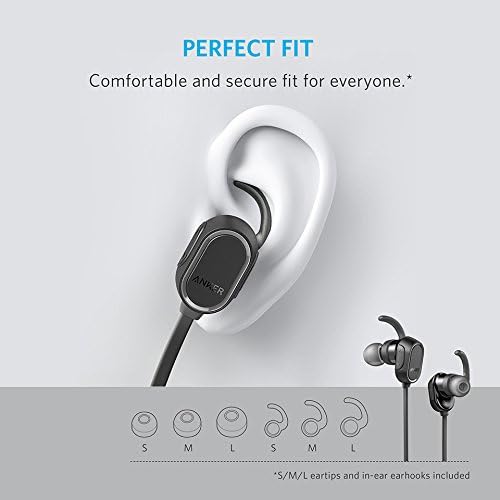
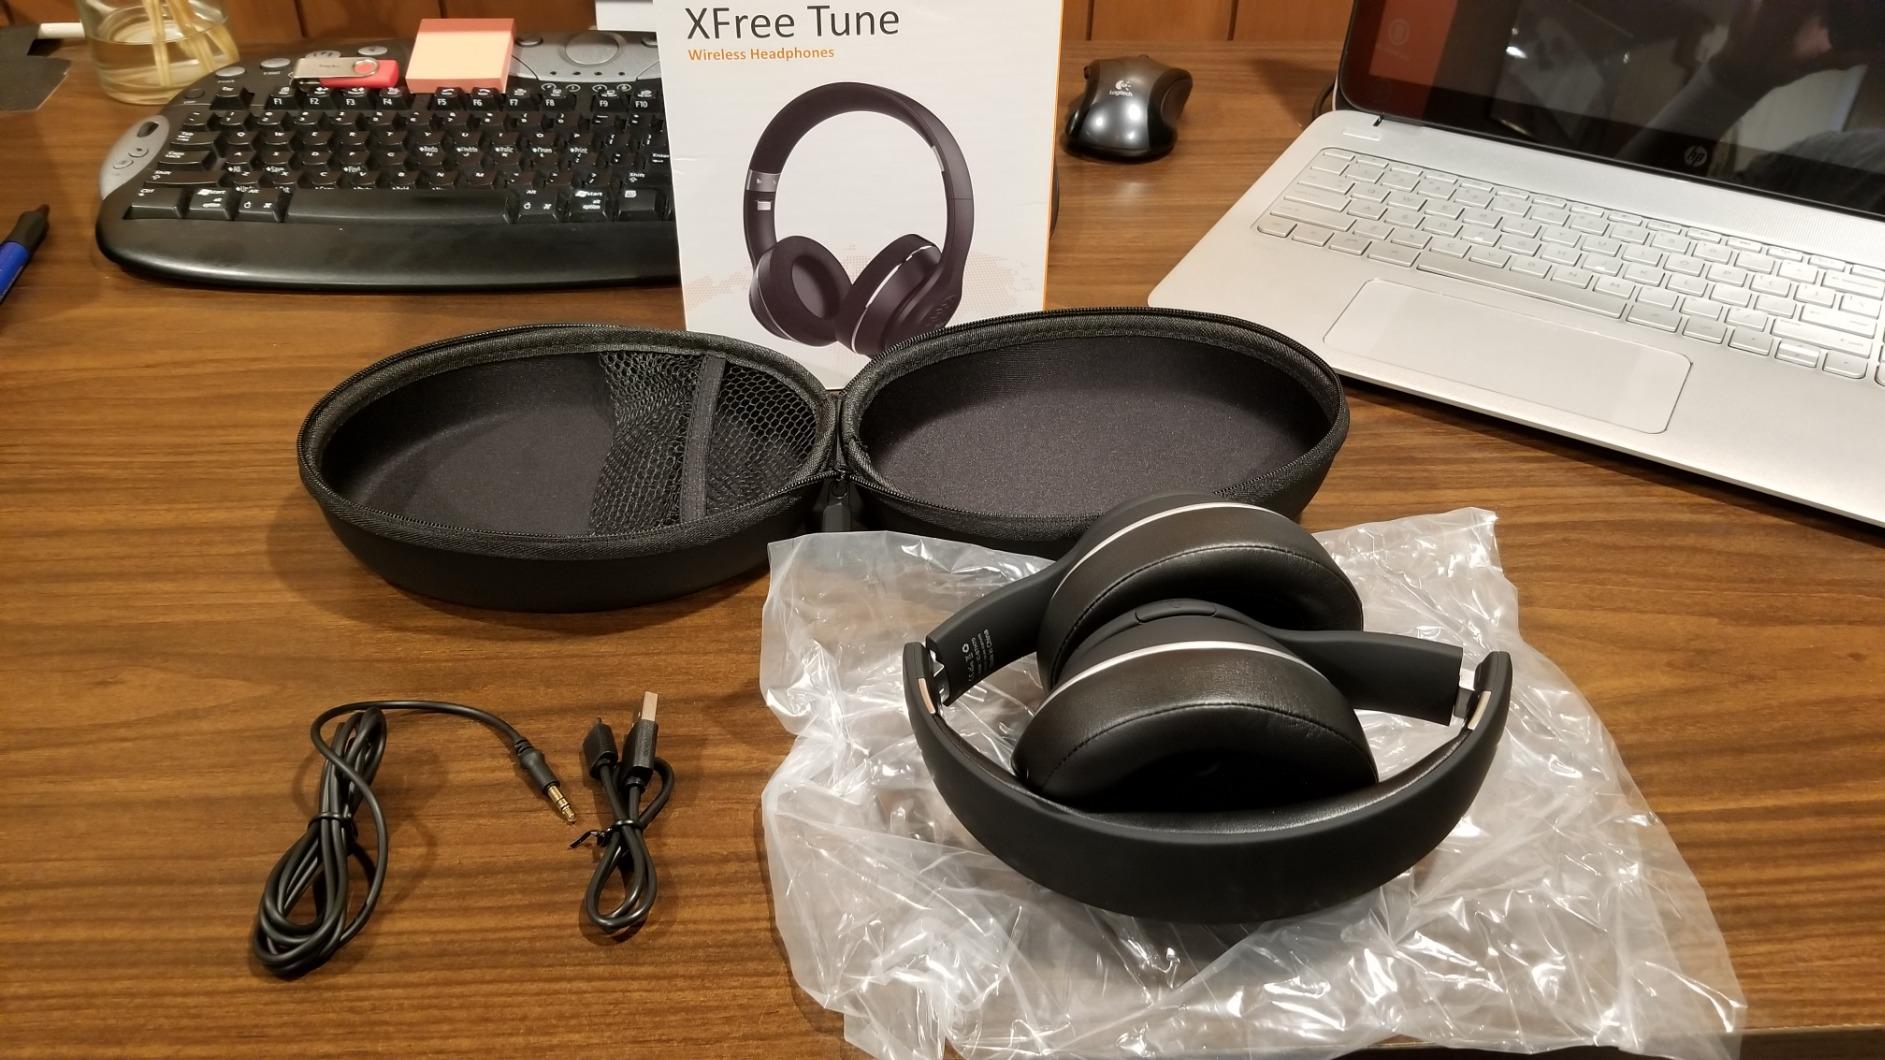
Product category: headphones
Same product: no